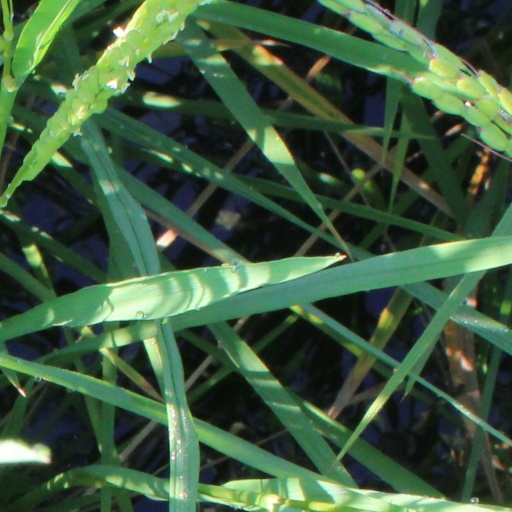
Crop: rice